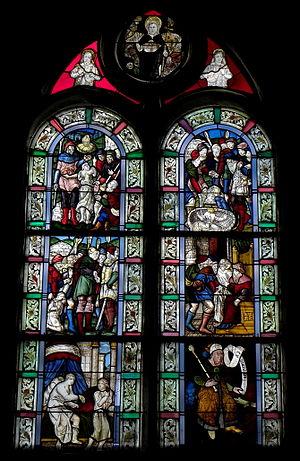
Baie 11 de la chapelle Notre-Dame de Kergoat en Quéménéven (29).
Quéménéven [kemenevɛ̃] est une commune du département du Finistère, dans la région Bretagne, en France.